CMC Music Awards

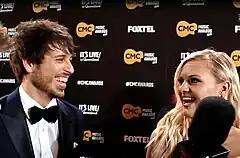
Morgan and Kelsea on the red carpet being interviewed by Planet Country with Big Stu & MJ before hosting the awards.

The sixth ceremony was held at Brisbane's QPAC on 10 March 2016 with Morgan Evans and Kelsea Ballerini hosting.